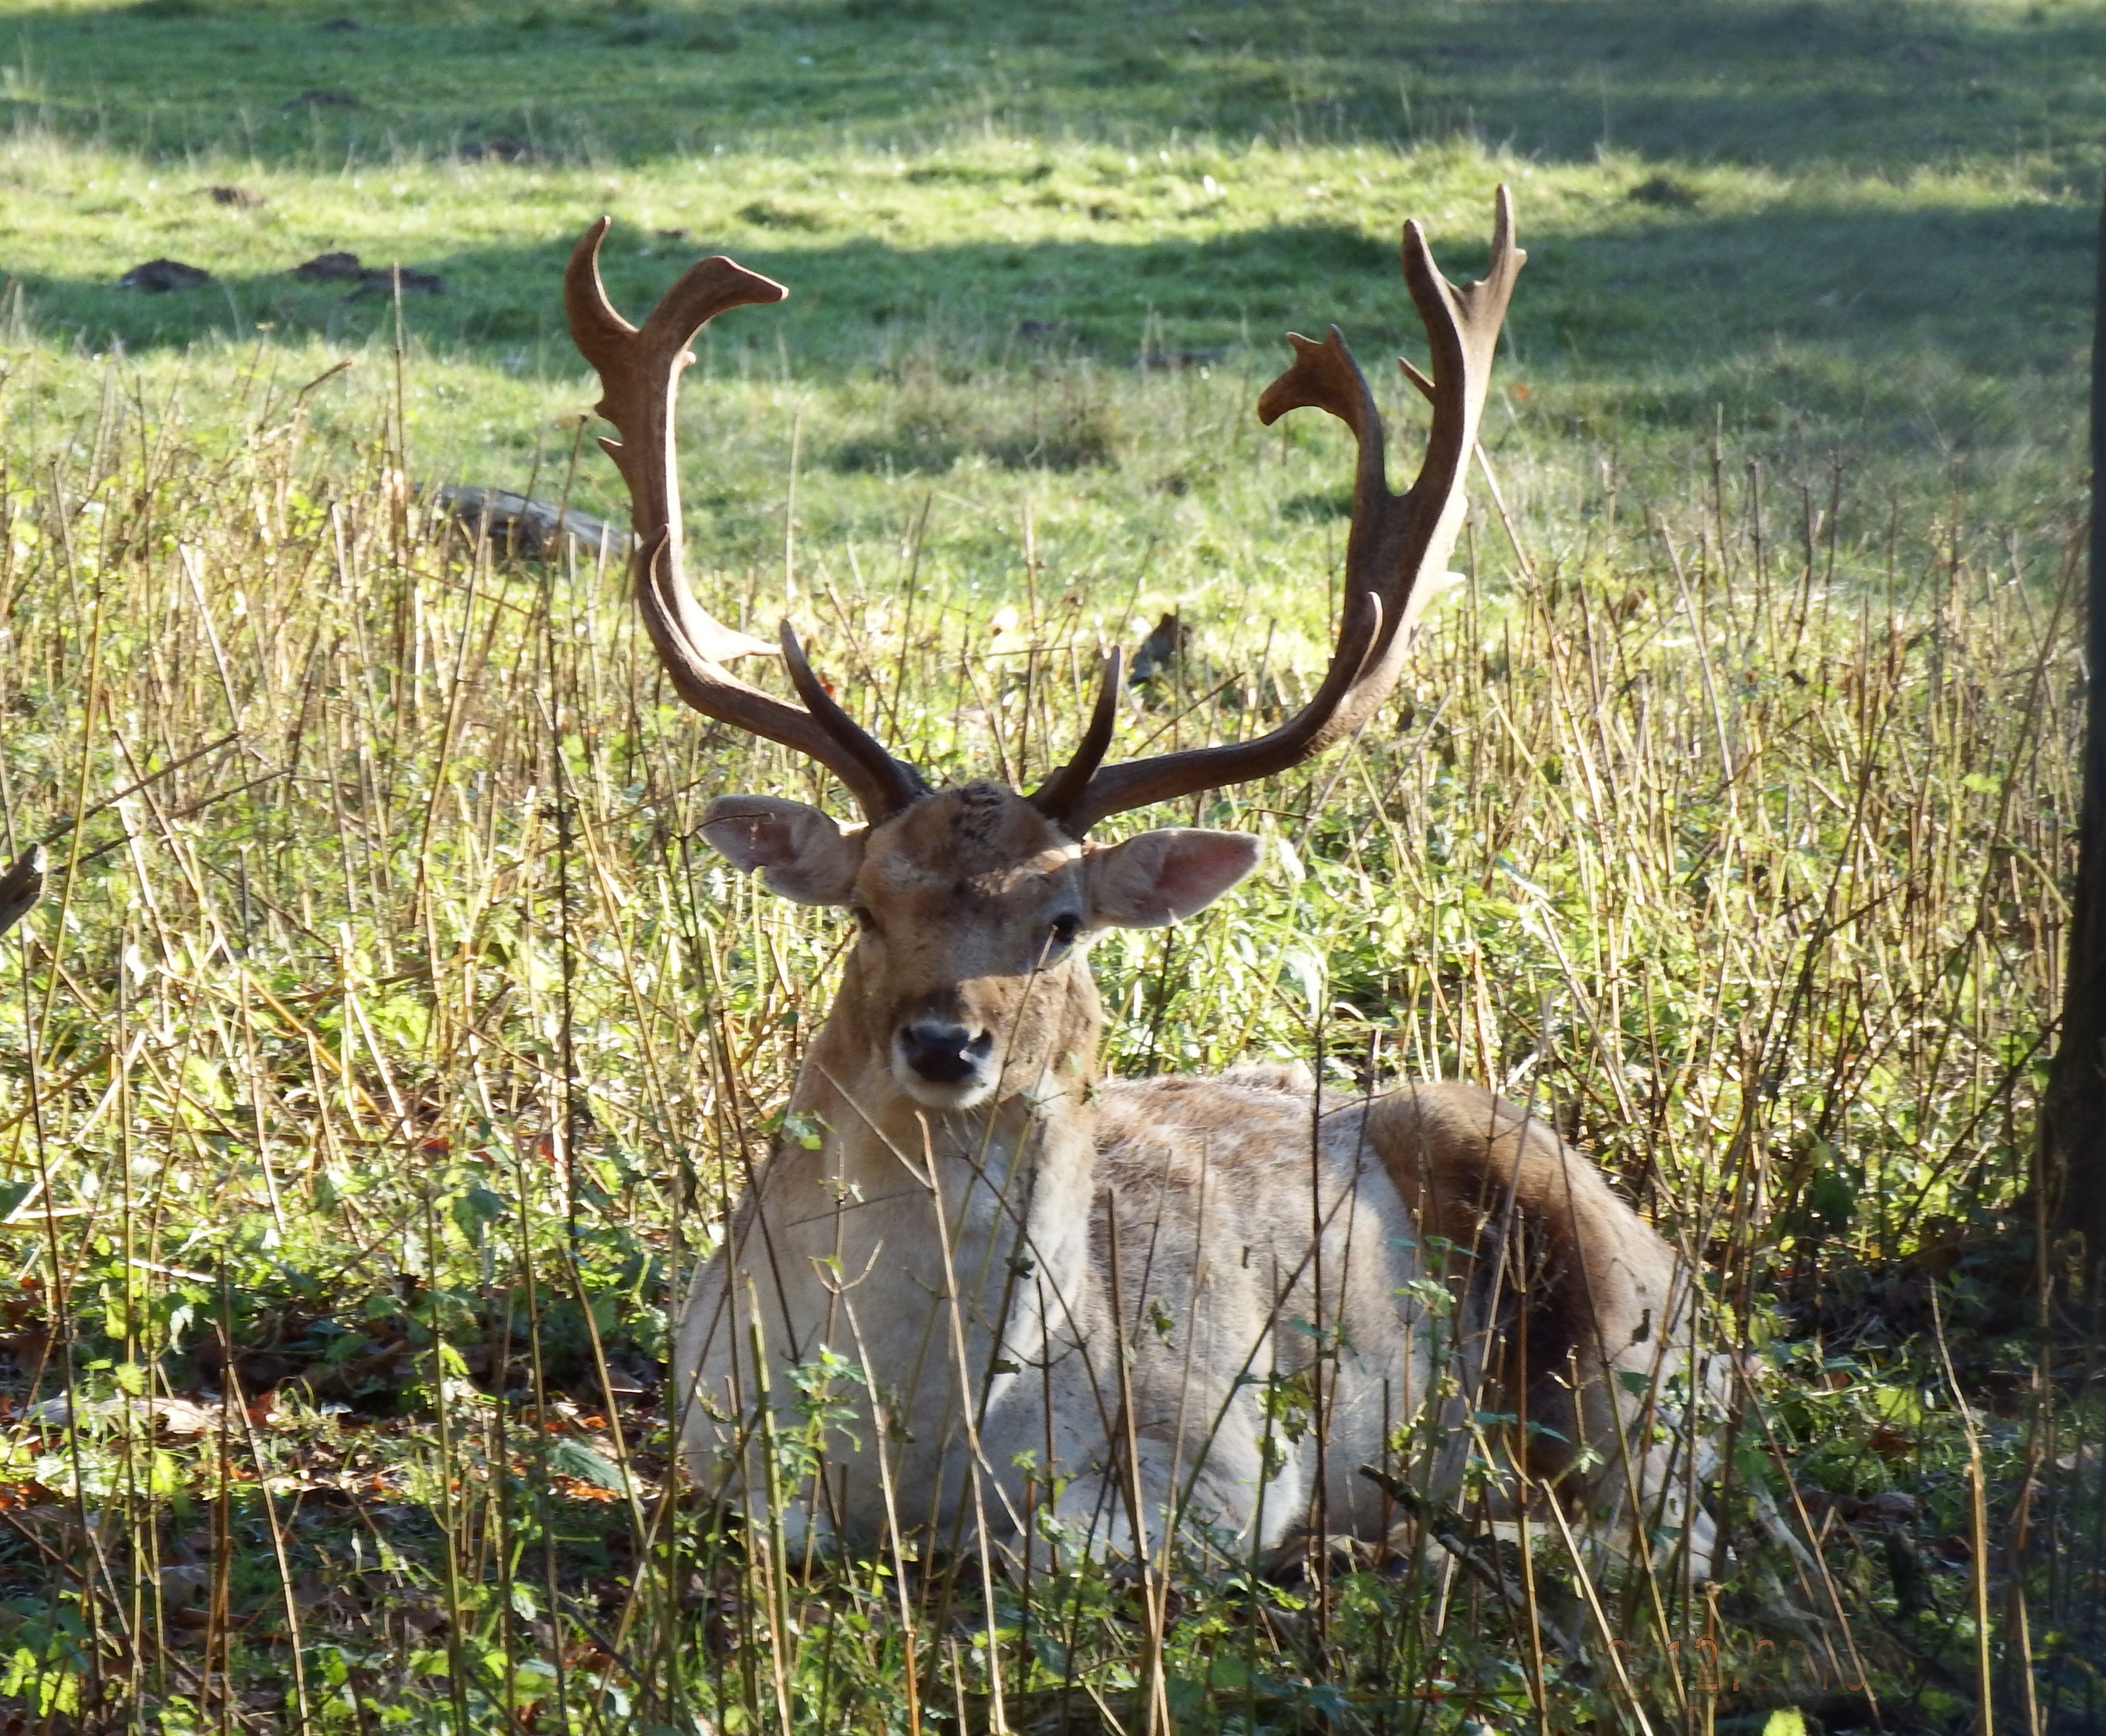
forest, prairie, wildlife, wild, deer, food, autumn, mammal, fauna, antler, graze, grassland, forestry, impala, november, hunting, hirsch, fallow deer, paarhufer, rut, scoop, antler carrier, wildlife park, white tailed deer